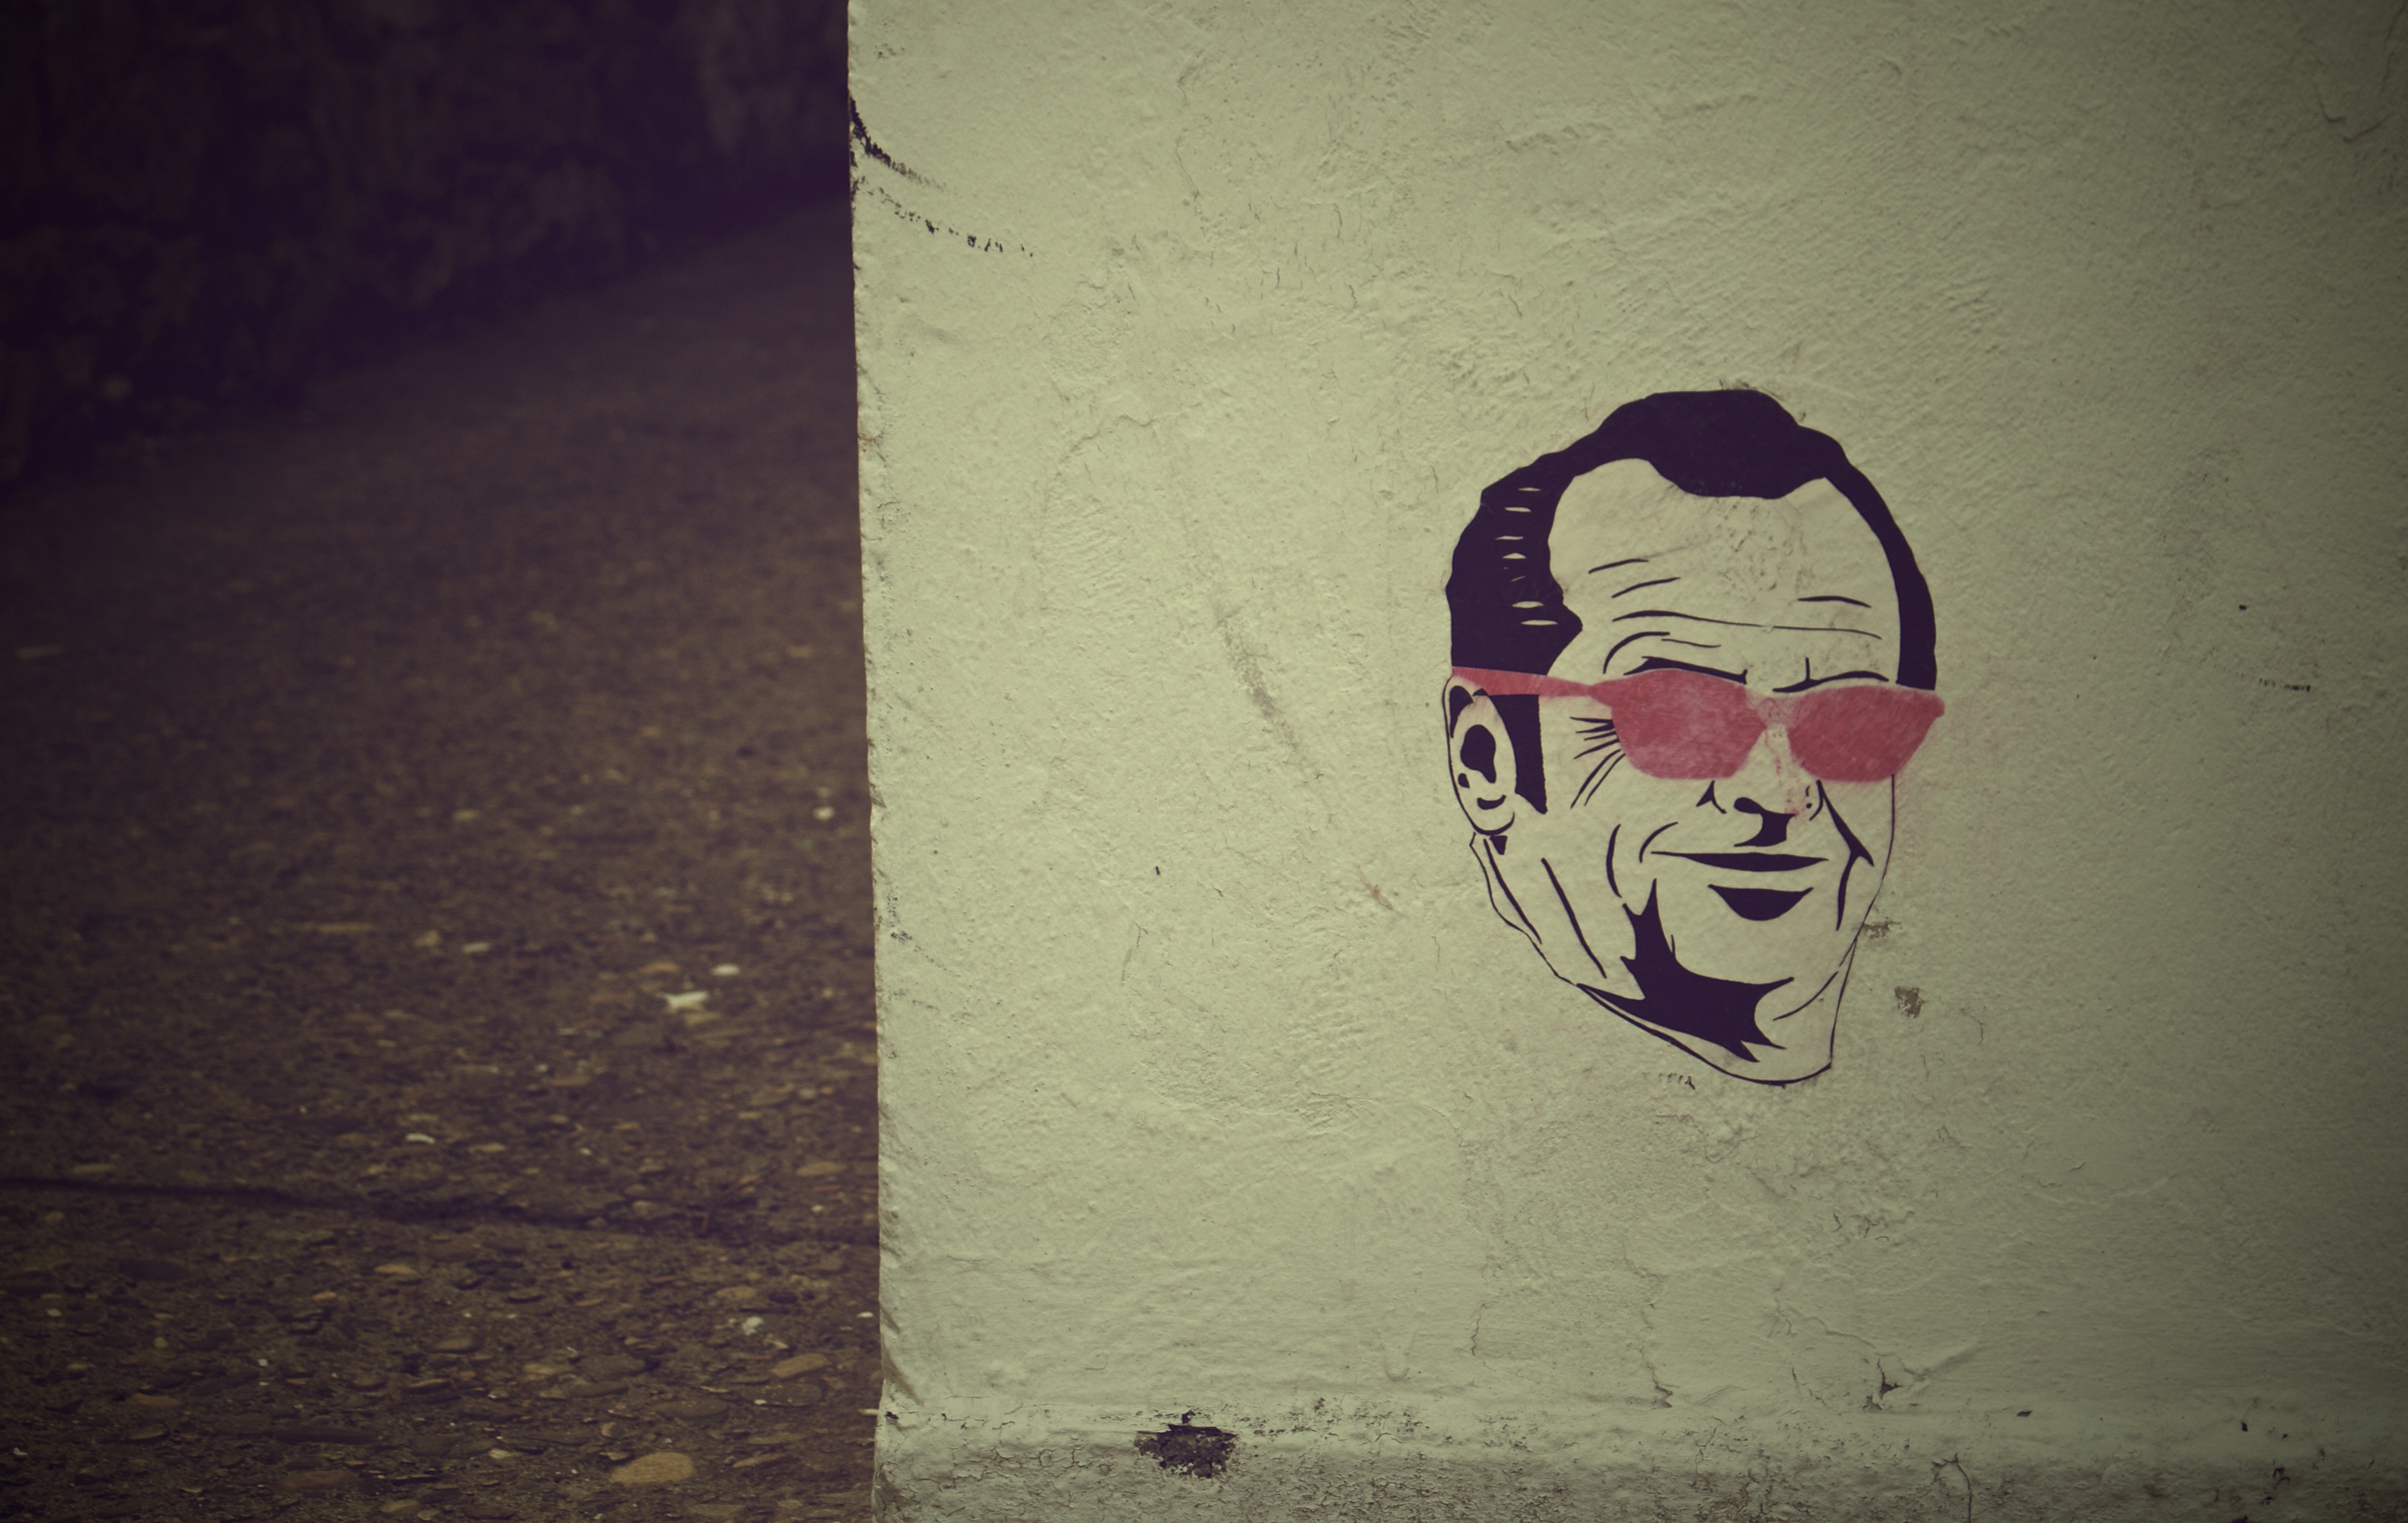
man, white, wall, color, darkness, black, graffiti, street art, face, art, drawing, illustration, sunglasses, glasses, mural, spray paint, bandit, character, comic, shape, cartoon, burglar, mafia, gangster, jack nicholson